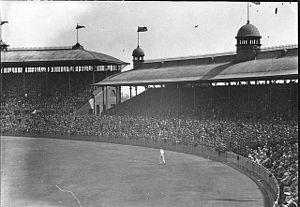
L'équipe d’Australie de cricket représente l’Australie dans les compétitions internationales majeures, comme la Coupe du monde de cricket, et dans les trois principales formes de cricket international : le Test cricket, le One-day International et le Twenty20 international.